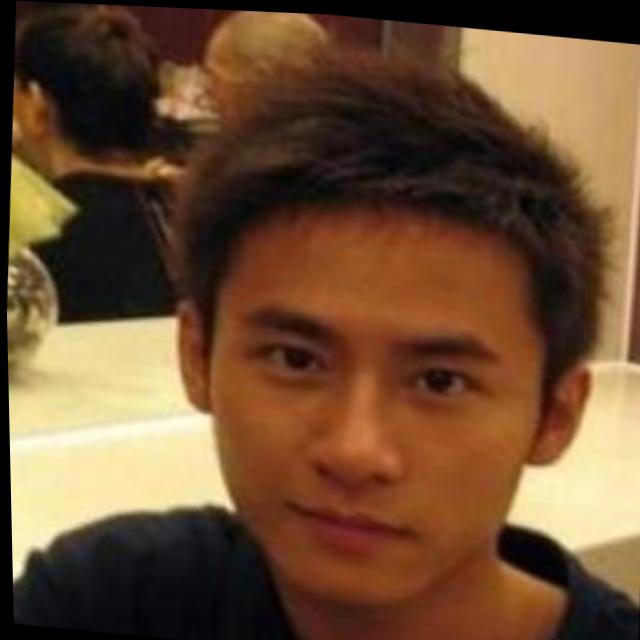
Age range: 21-44